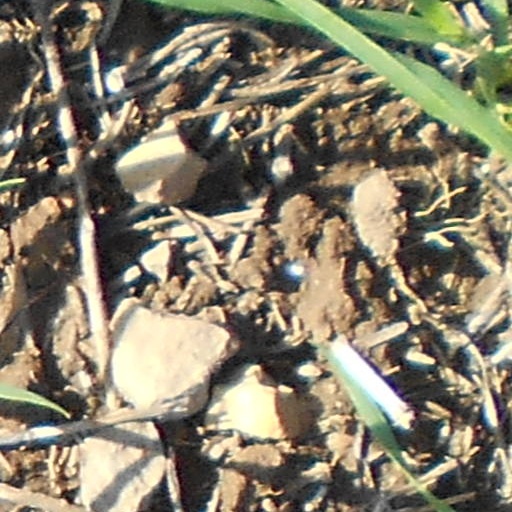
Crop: wheat